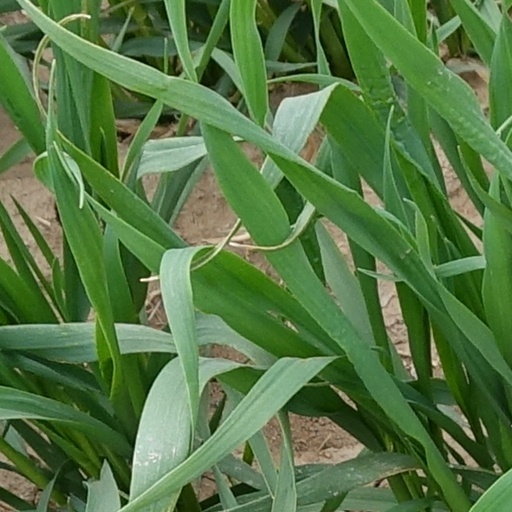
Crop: wheat